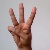
The image shows a hand gesture representing the letter 'W' in Indian Sign Language.